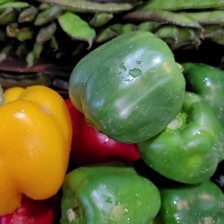
Label: capsicum